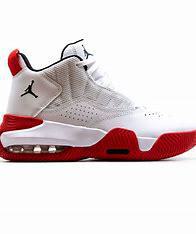
Brand: Jordan
Model: Stay Loyal 2